Tropical cyclone track forecasting

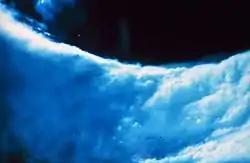
Picture of the sky within the eye of a tropical cyclone

Tropical cyclone track forecasting involves predicting where a tropical cyclone is going to track over the next 120 hours (or five days), every 6 to 12 hours. The history of tropical cyclone track forecasting has evolved from a single-station approach to a comprehensive approach which uses a variety of meteorological tools and methods to make predictions. The weather of a particular location can show signs of the approaching tropical cyclone, such as increasing swell, increasing cloudiness, falling barometric pressure, increasing tides, squalls and heavy rainfall.